David van Embden

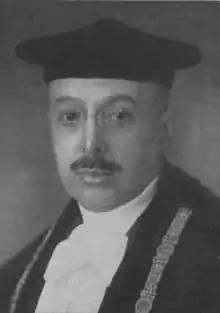
David van Embden

David van Embden (October 22, 1875, The Hague – February 14, 1962, Amsterdam), was a Dutch politician, first for the Free-thinking Democratic League (VDB), later for the Labour Party (Dutch: "Partij van de Arbeid", PvdA).